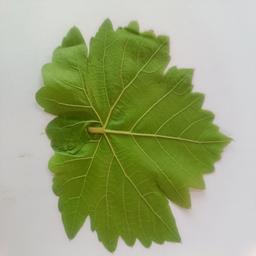
Label: Healthy Leaves